SS Ville du Havre

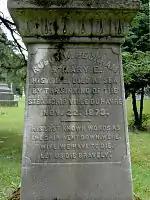
Inscription on Peckham's cenotaph at Albany Rural Cemetery

Rufus Wheeler Peckham, a judge and Democratic